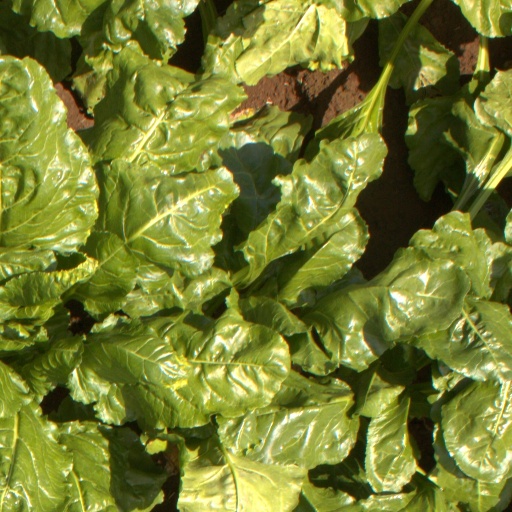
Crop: sugar beet